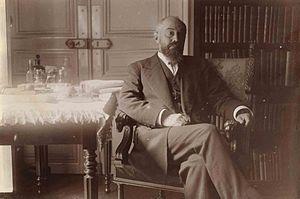
Pierre Janet est d'abord un philosophe puis un psychologue et enfin un médecin français. C'est une figure majeure de la psychologie française du XIXᵉ siècle. Il crée le terme de subconscient. Son modèle de l'inconscient attribue un rôle déterminant au traumatisme psychique dans l'amnésie et la dissociation des souvenirs. Il connaît dans les années 2000 un succès important chez les spécialistes américains du stress post-traumatique.
Dornac, ou Paul Marsan, ou Pol Marsan, pseudonymes de Paul François Arnold Cardon, né à Paris le 6 janvier 1858 et mort dans la même ville le 10 janvier 1941, est un photographe français.